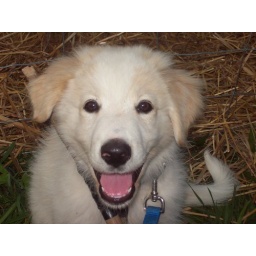
the stick around his neck is to train him to stay in the fence